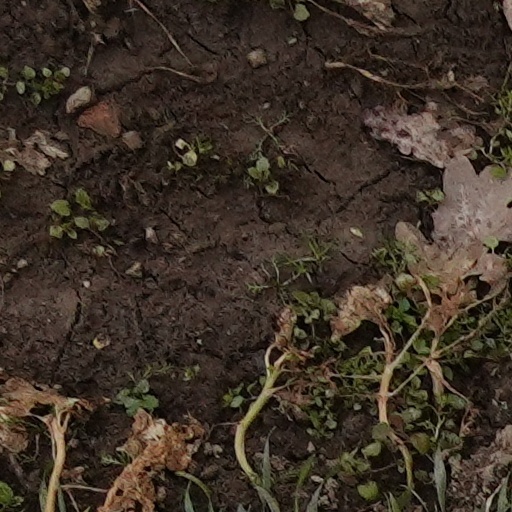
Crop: wheat